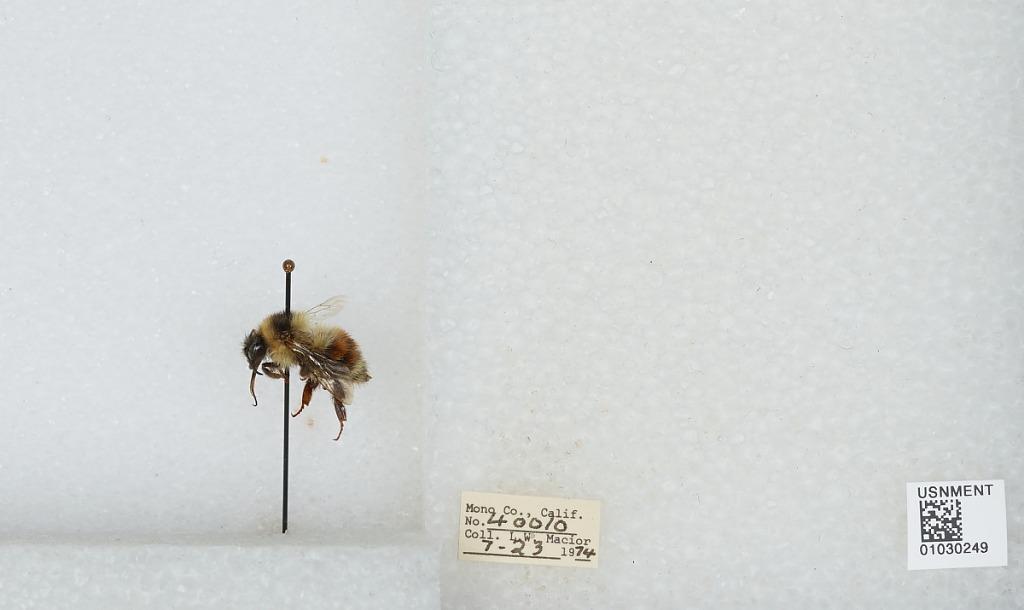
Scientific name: Bombus (Cullumanobombus) rufocinctus Cresson
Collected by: L. Macior
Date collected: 1974-7-23
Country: United States
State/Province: California
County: Mono
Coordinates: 37.92, -118.87